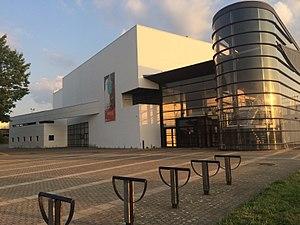
Vue du devant du Piano'cktail
Bouguenais est une commune de l'ouest de la France, située dans le département de la Loire-Atlantique, en région Pays de la Loire.